Babylon (singer)

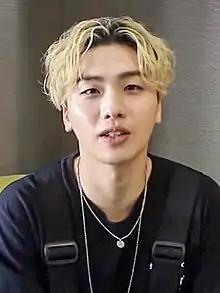
Babylon in April 2018

Lee Jong-min (born October 1988), better known by his stage name Babylon, is a South Korean singer-songwriter, rapper, and dancer. He debuted as an idol in the five-member group N-Train under Media Line Entertainment, where he served as a vocalist from 2011 to its dissolution in 2013. He debuted as a soloist in 2015 with "Pray" and released his debut studio album "Caelo" in 2018.